Bowls Australia

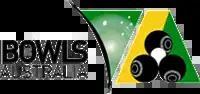
Corinda Bowls Club in Corinda, Queensland

Bowls Australia is the governing body for the sport of bowls in Australia. Bowls Australia is responsible for the leadership, development and management of lawn bowls in Australia. It is a not-for-profit organisation governed by a voluntary board that provides the strategic direction for the sport and the strategies that are implemented by the staff at the national office.